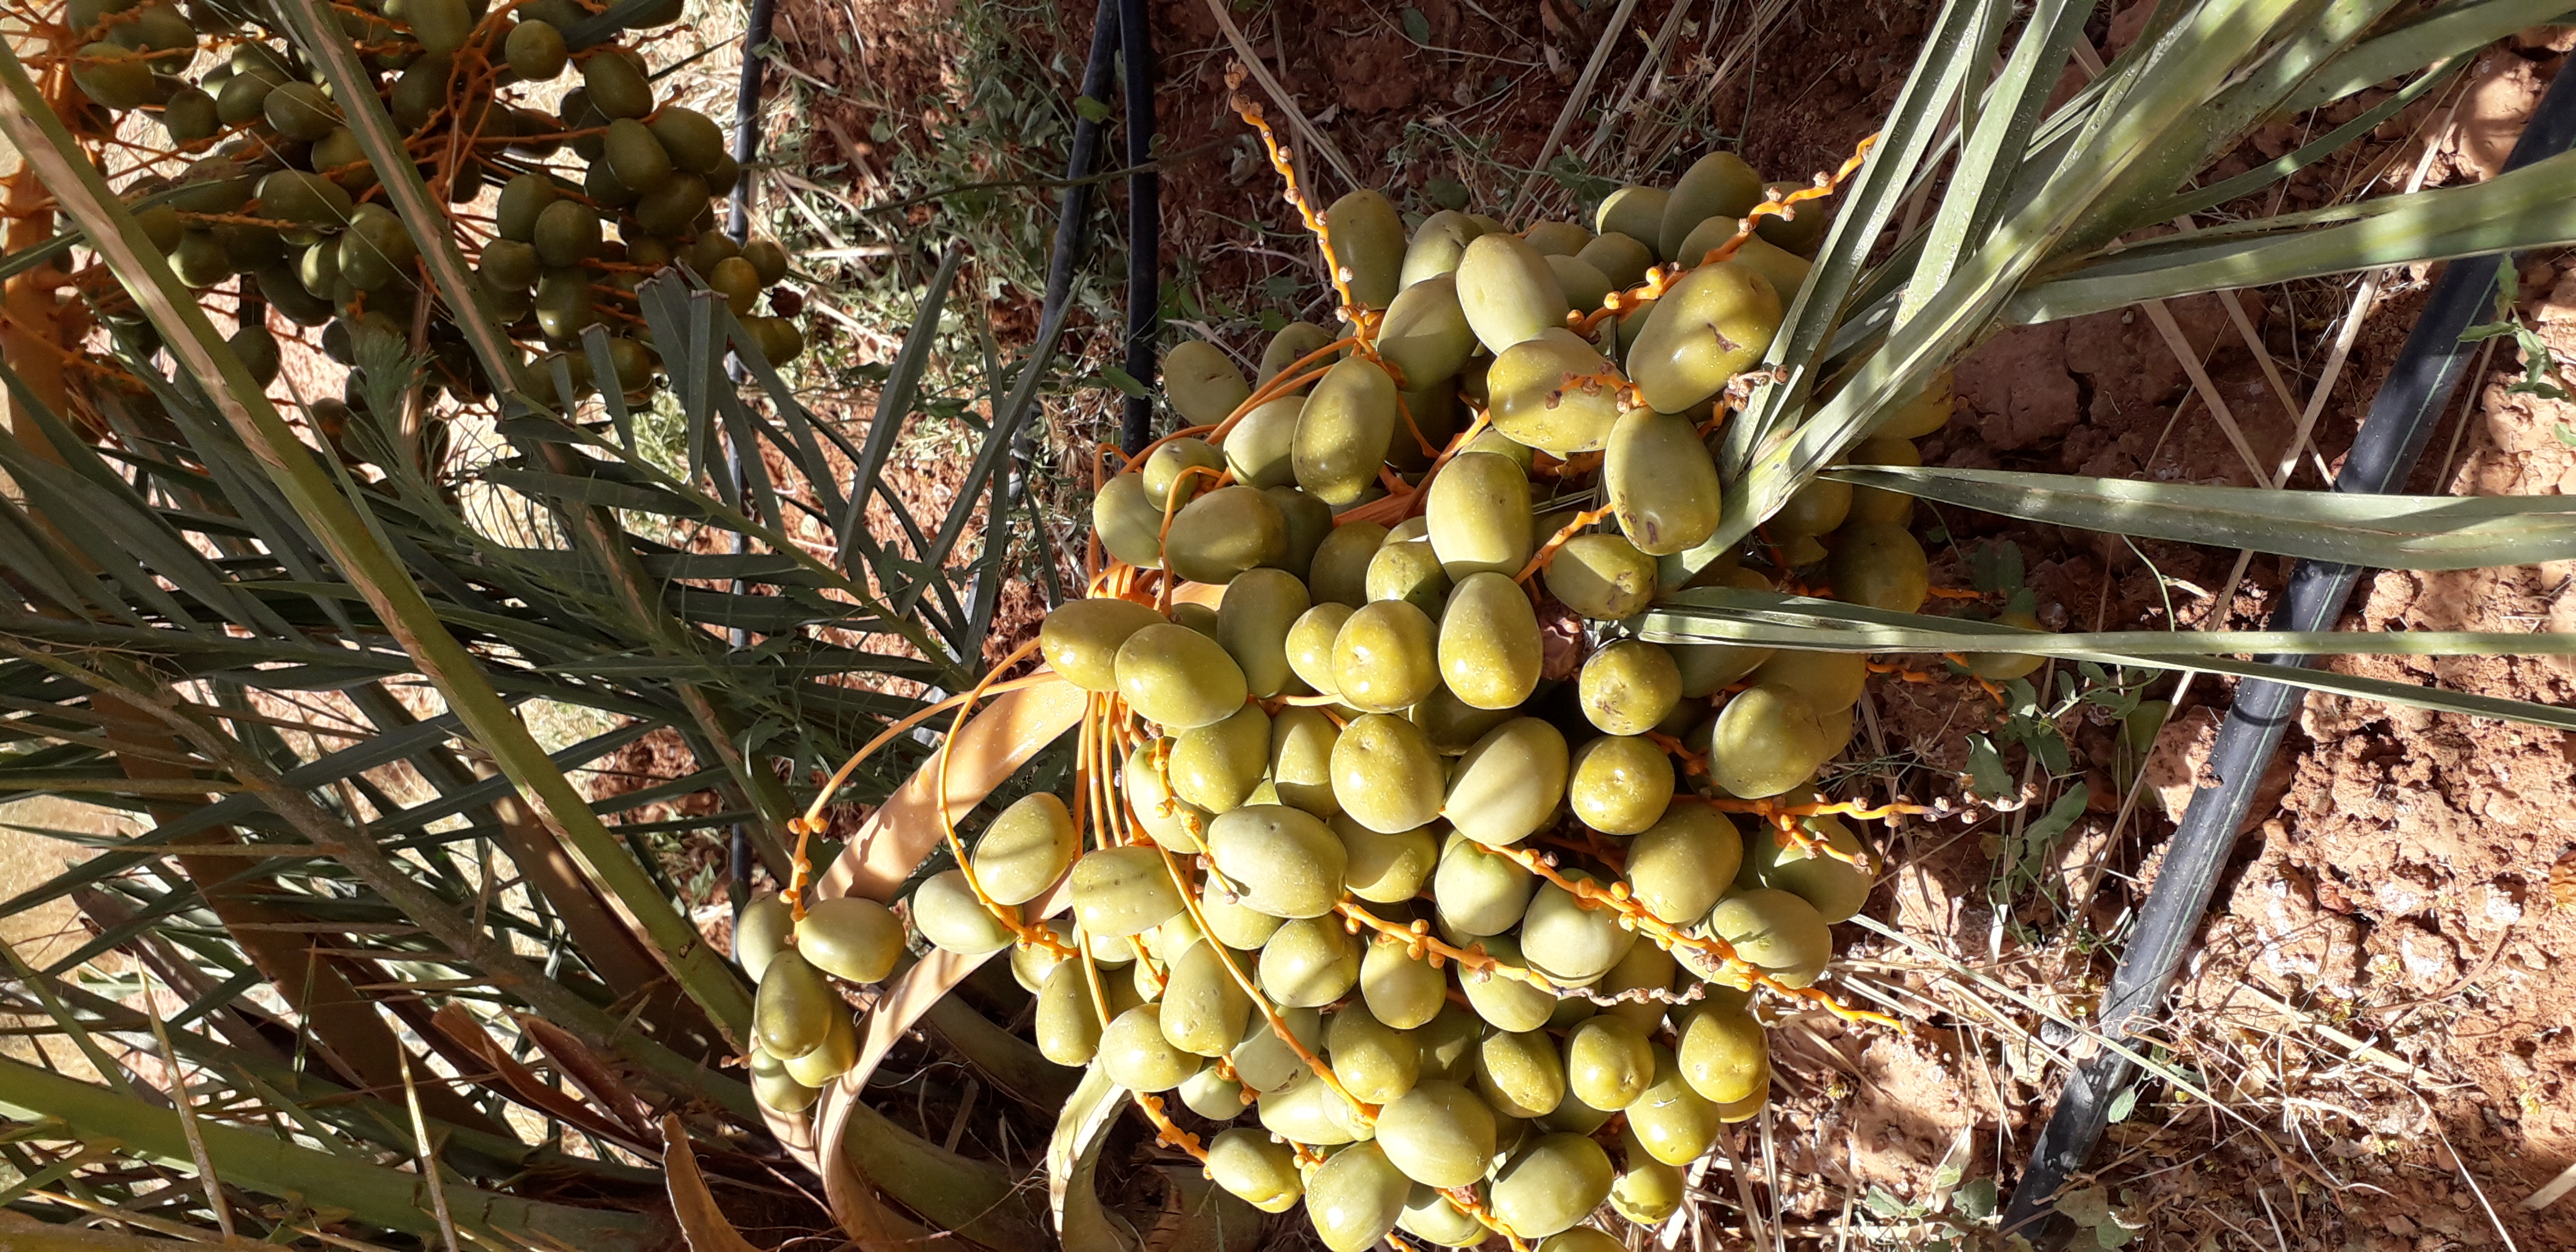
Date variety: Boufagous